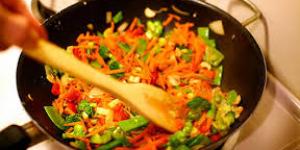
ensalada de verduras fritas